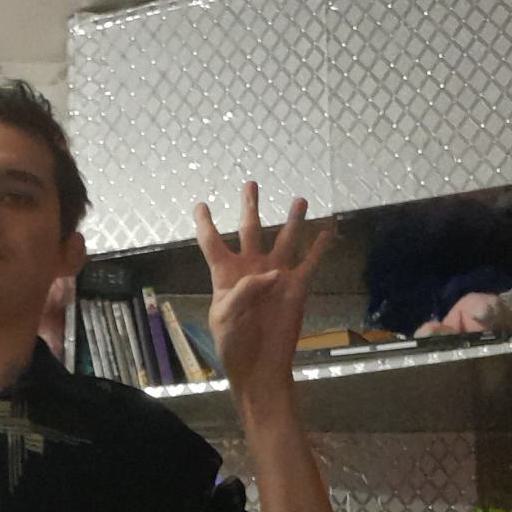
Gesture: four